Entertainment Software Rating Association

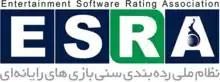
Old Former logo

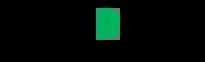
New Former logo

The Entertainment Software Rating Association (ESRA) is a self-regulatory organization that assigns age and content ratings in Iran. The system was established in 2007 by the Iran National Foundation of Computer Games and has the status of a research project.